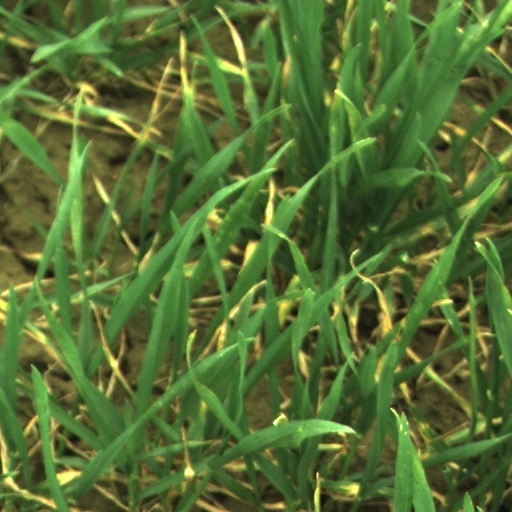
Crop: wheat